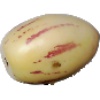
Label: Pepino 1